Julien Fouchard

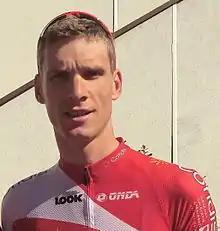
Fouchard at the 2013 Tour de l'Ain.

Julien Fouchard (born 20 June 1986) is a French former road bicycle racer, who rode professionally between 2010 and 2014, for UCI Professional Continental team . He competed in the 2012 Tour de France where he finished in 149th position.